John Biddle (United States Army officer)

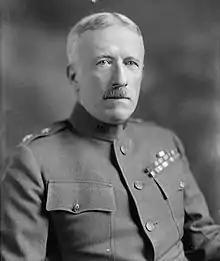
Major General John Biddle during World War I

Major General John Biddle (February 2, 1859 – January 18, 1936) was a career United States Army officer who became superintendent of the United States Military Academy.